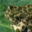
Label: frog